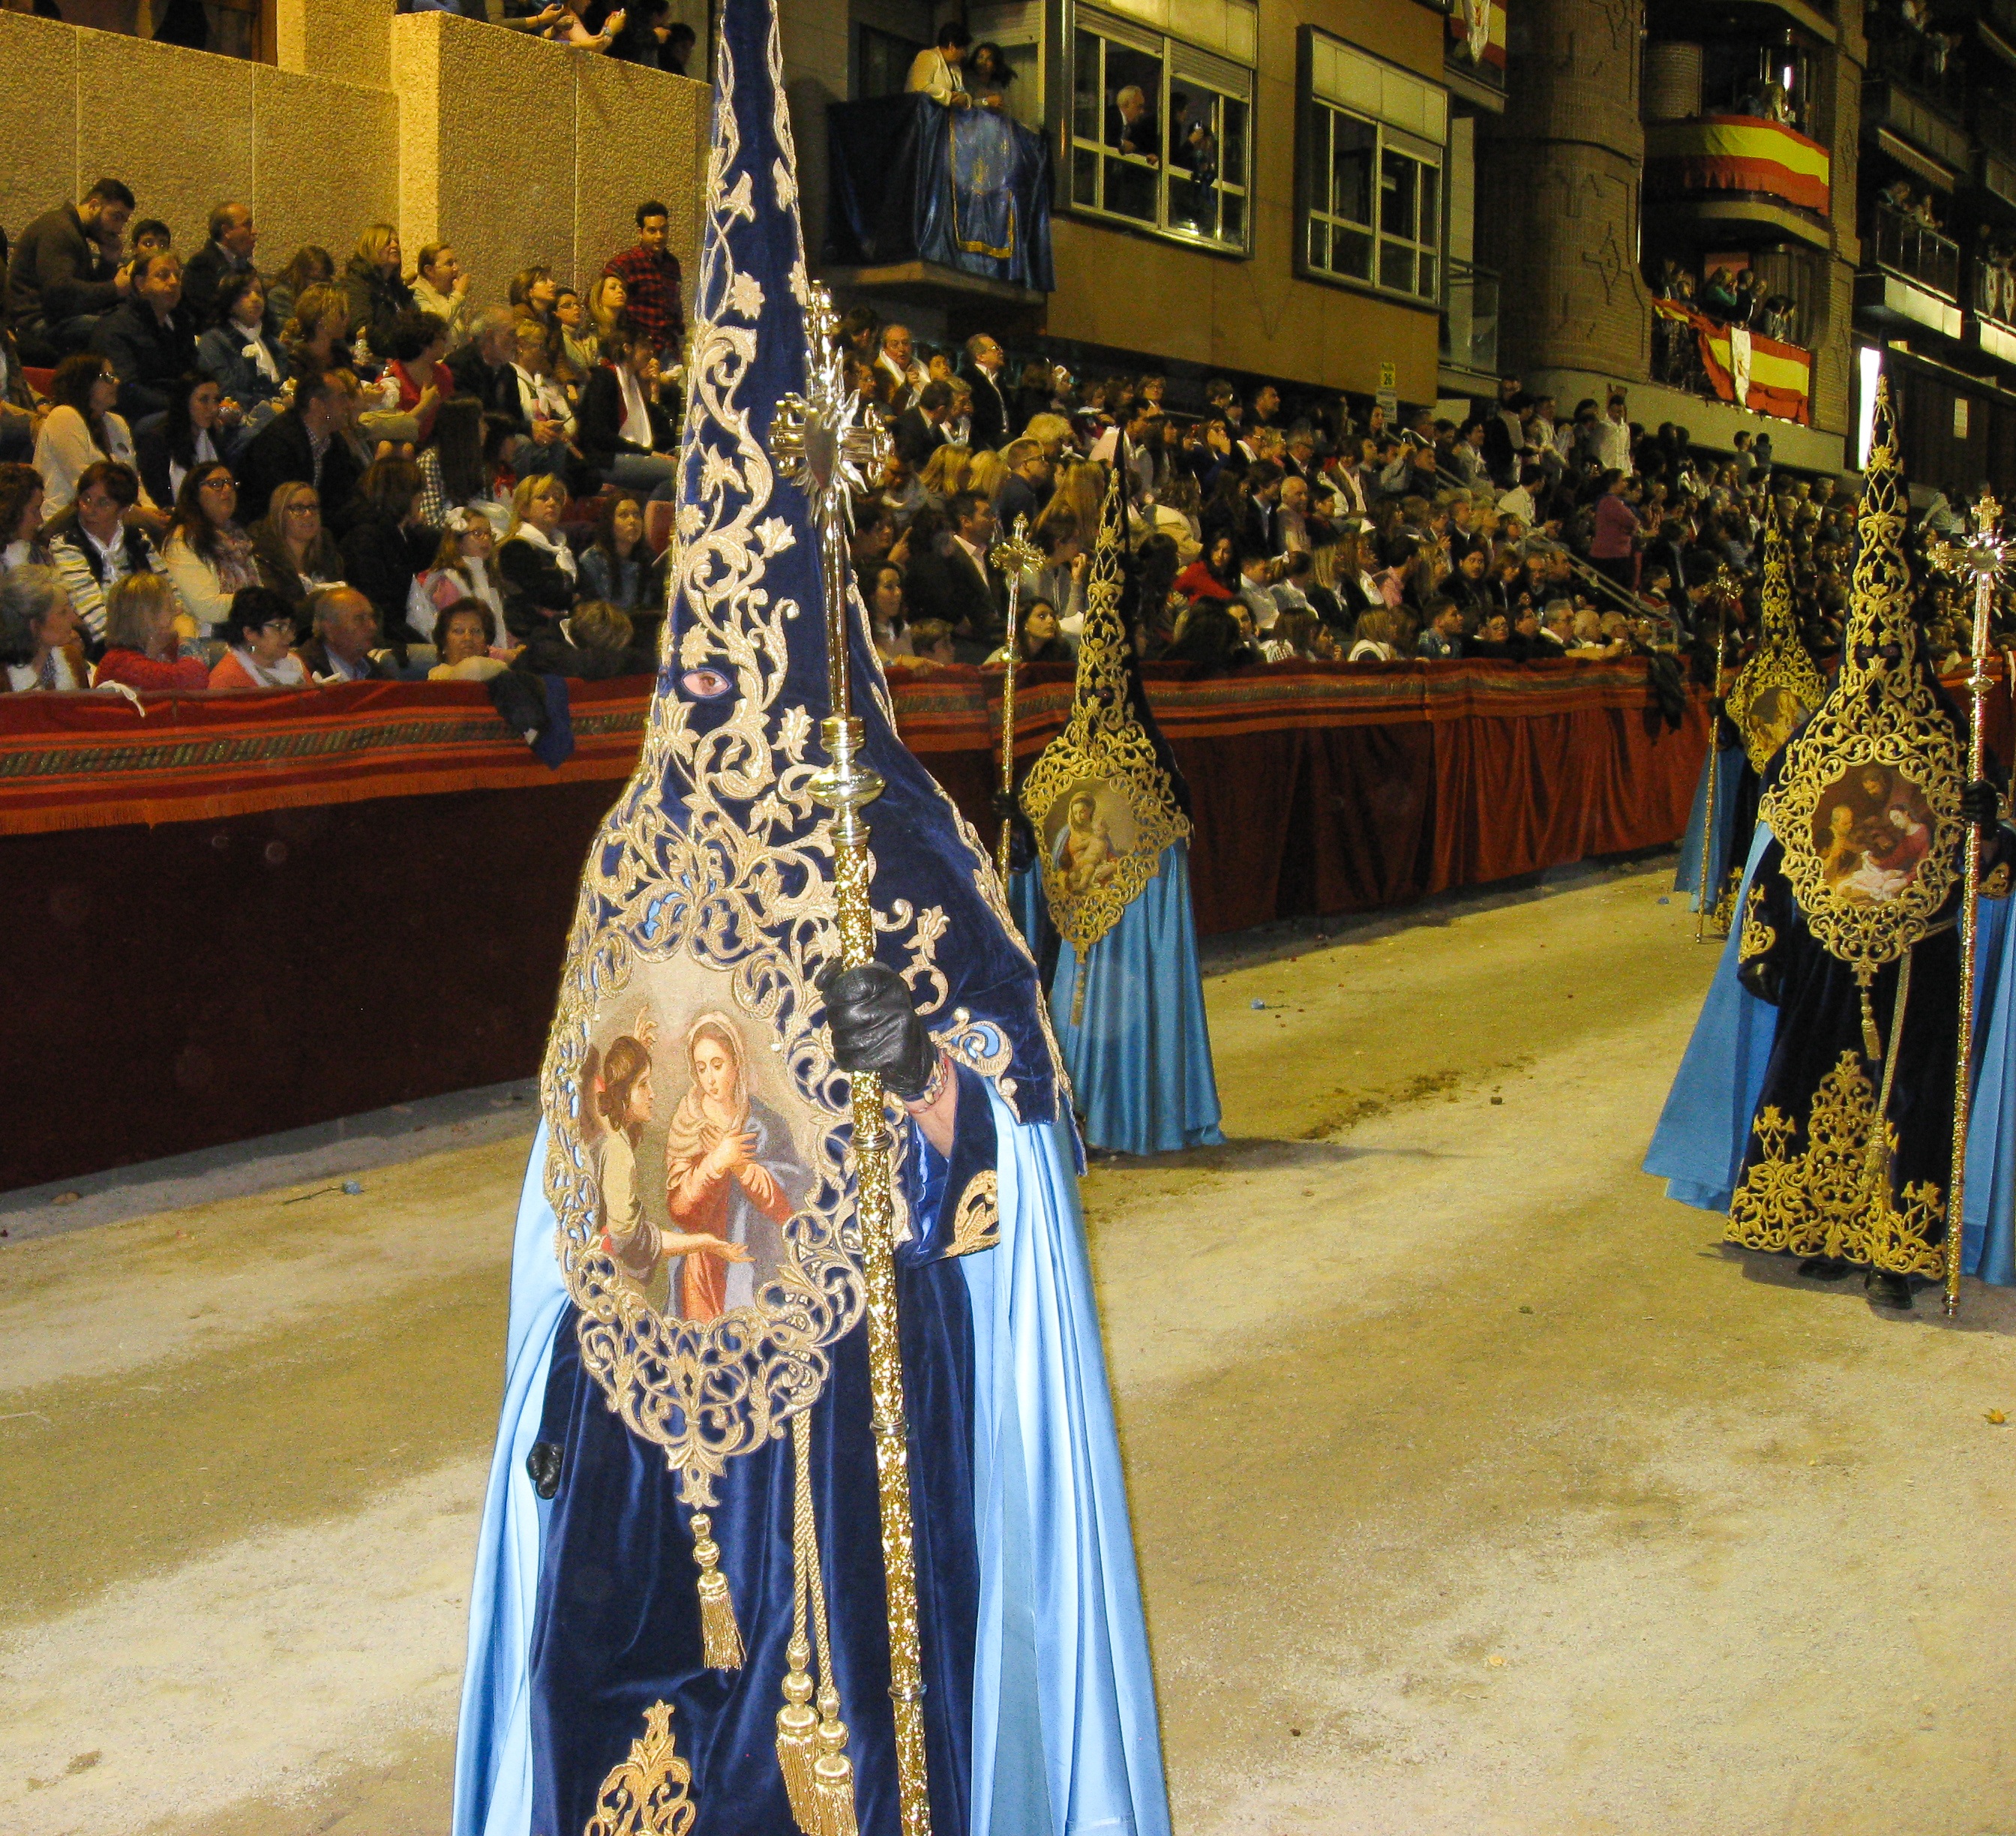
religion, parade, monarch, art, spain, temple, tradition, middle ages, embroidery, lorca, holy week, penitents